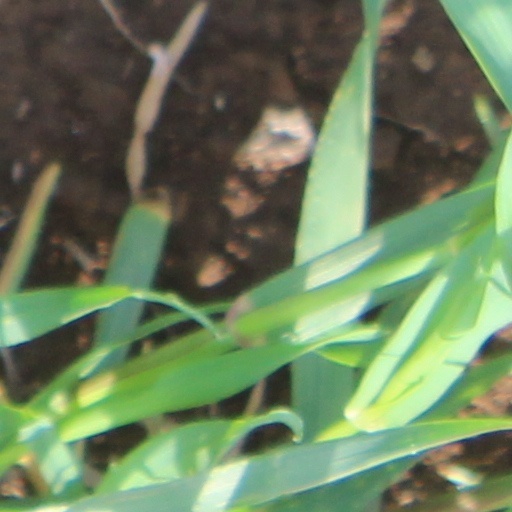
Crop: wheat